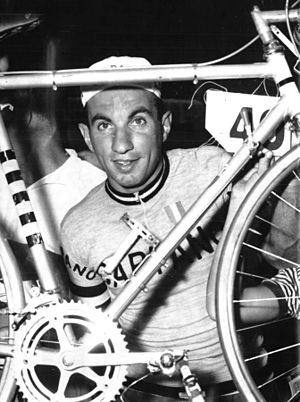
Nino Defilippis
Nino Defilippis var en italiensk landevejscykelrytter, som vandt Lombardiet Rundt i 1958, ni etaper i Giro d'Italia, syv etaper i Tour de France og to etaper i Vuelta a España. Han vandt også bjergtrøjen i Vuelta a España 1956 og det italienske mesterskab i landevejscykling i 1956 og 1958.